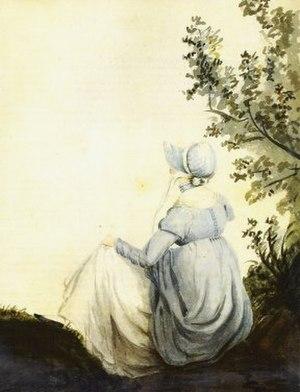
La traduction des six romans de Jane Austen en langue française est précoce, ayant suivi assez rapidement leur parution originale en Grande-Bretagne. La première traduction a été une version française abrégée de Pride and Prejudice pour la Bibliothèque Britannique de Genève dès 1813, suivie par des éditions intégrales en 1821 et 1822. Les autres romans furent aussi édités en français peu après leur parution en anglais : 1815 pour la version de Sense and Sensibility écrite par Isabelle de Montolieu, 1816 pour celles de Mansfield Park et d'Emma. Les deux romans posthumes, Persuasion et Northanger Abbey, parurent en français, respectivement, en 1821 en 1824.